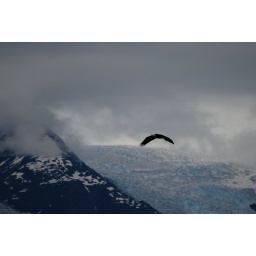
Eagle flying toward the ship in College Fjord